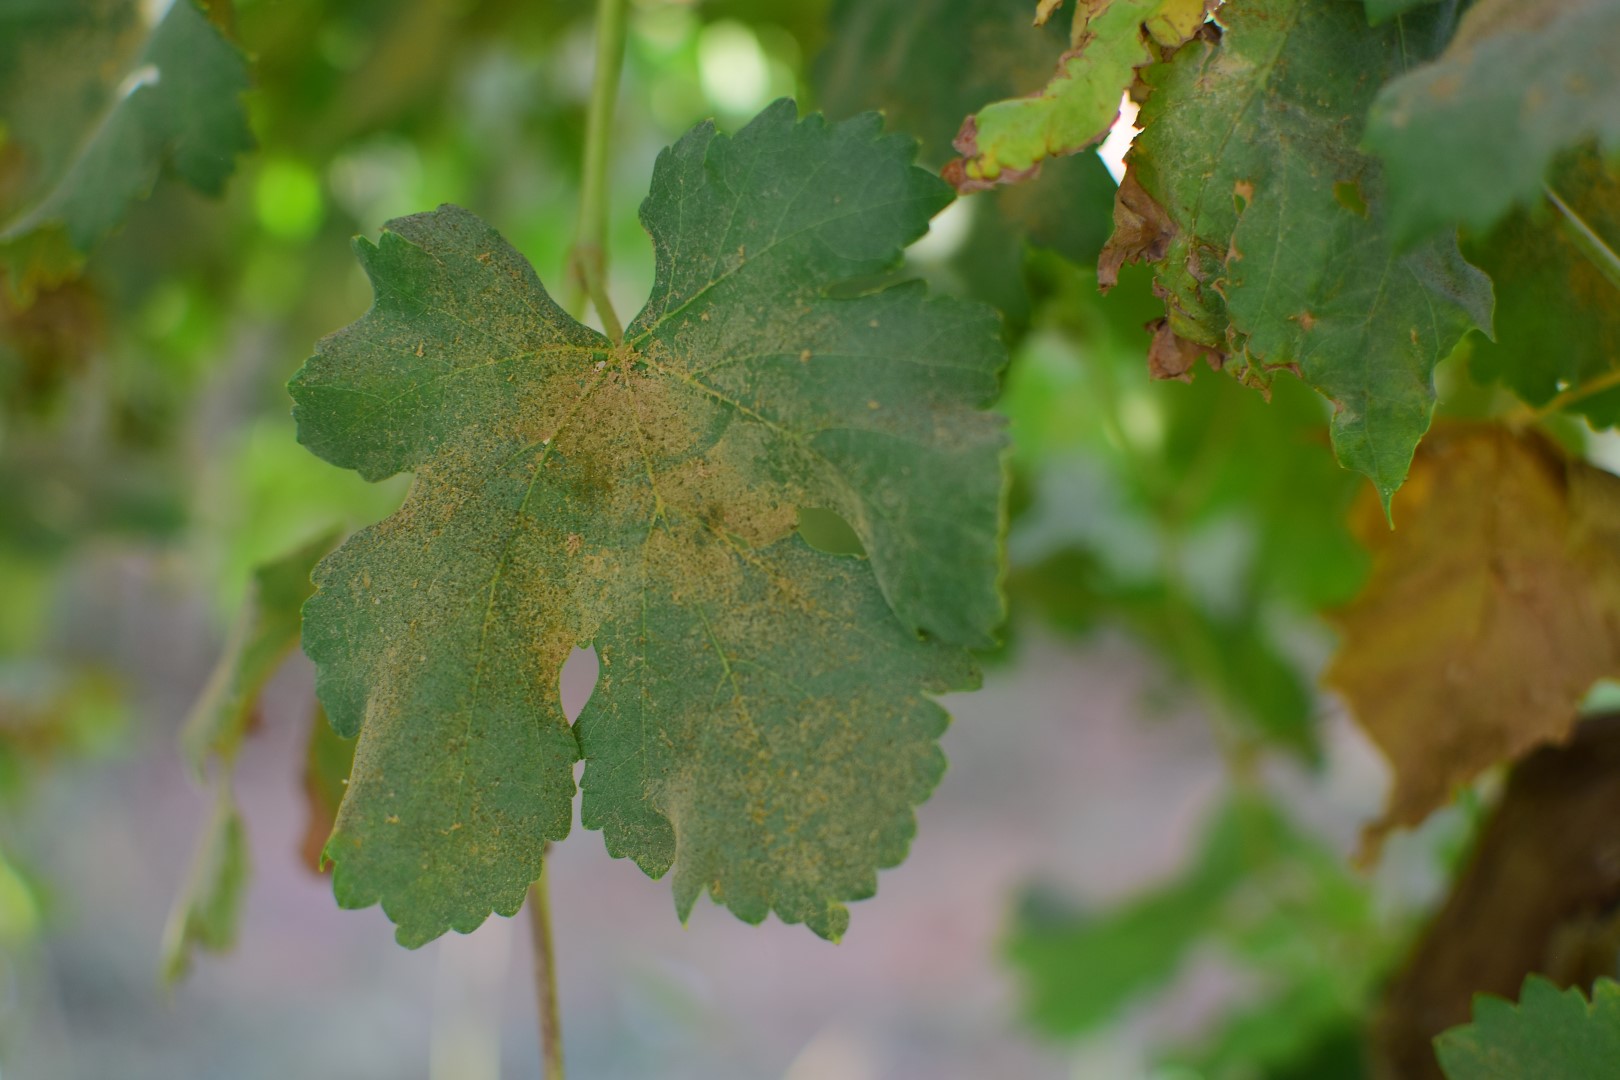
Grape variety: Deas Al-Annz